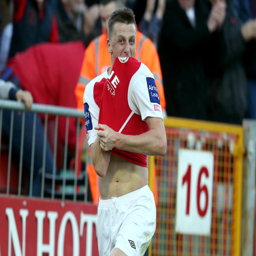
athlete celebrates scoring his side 's second goal of the game